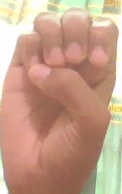
ASL sign: E